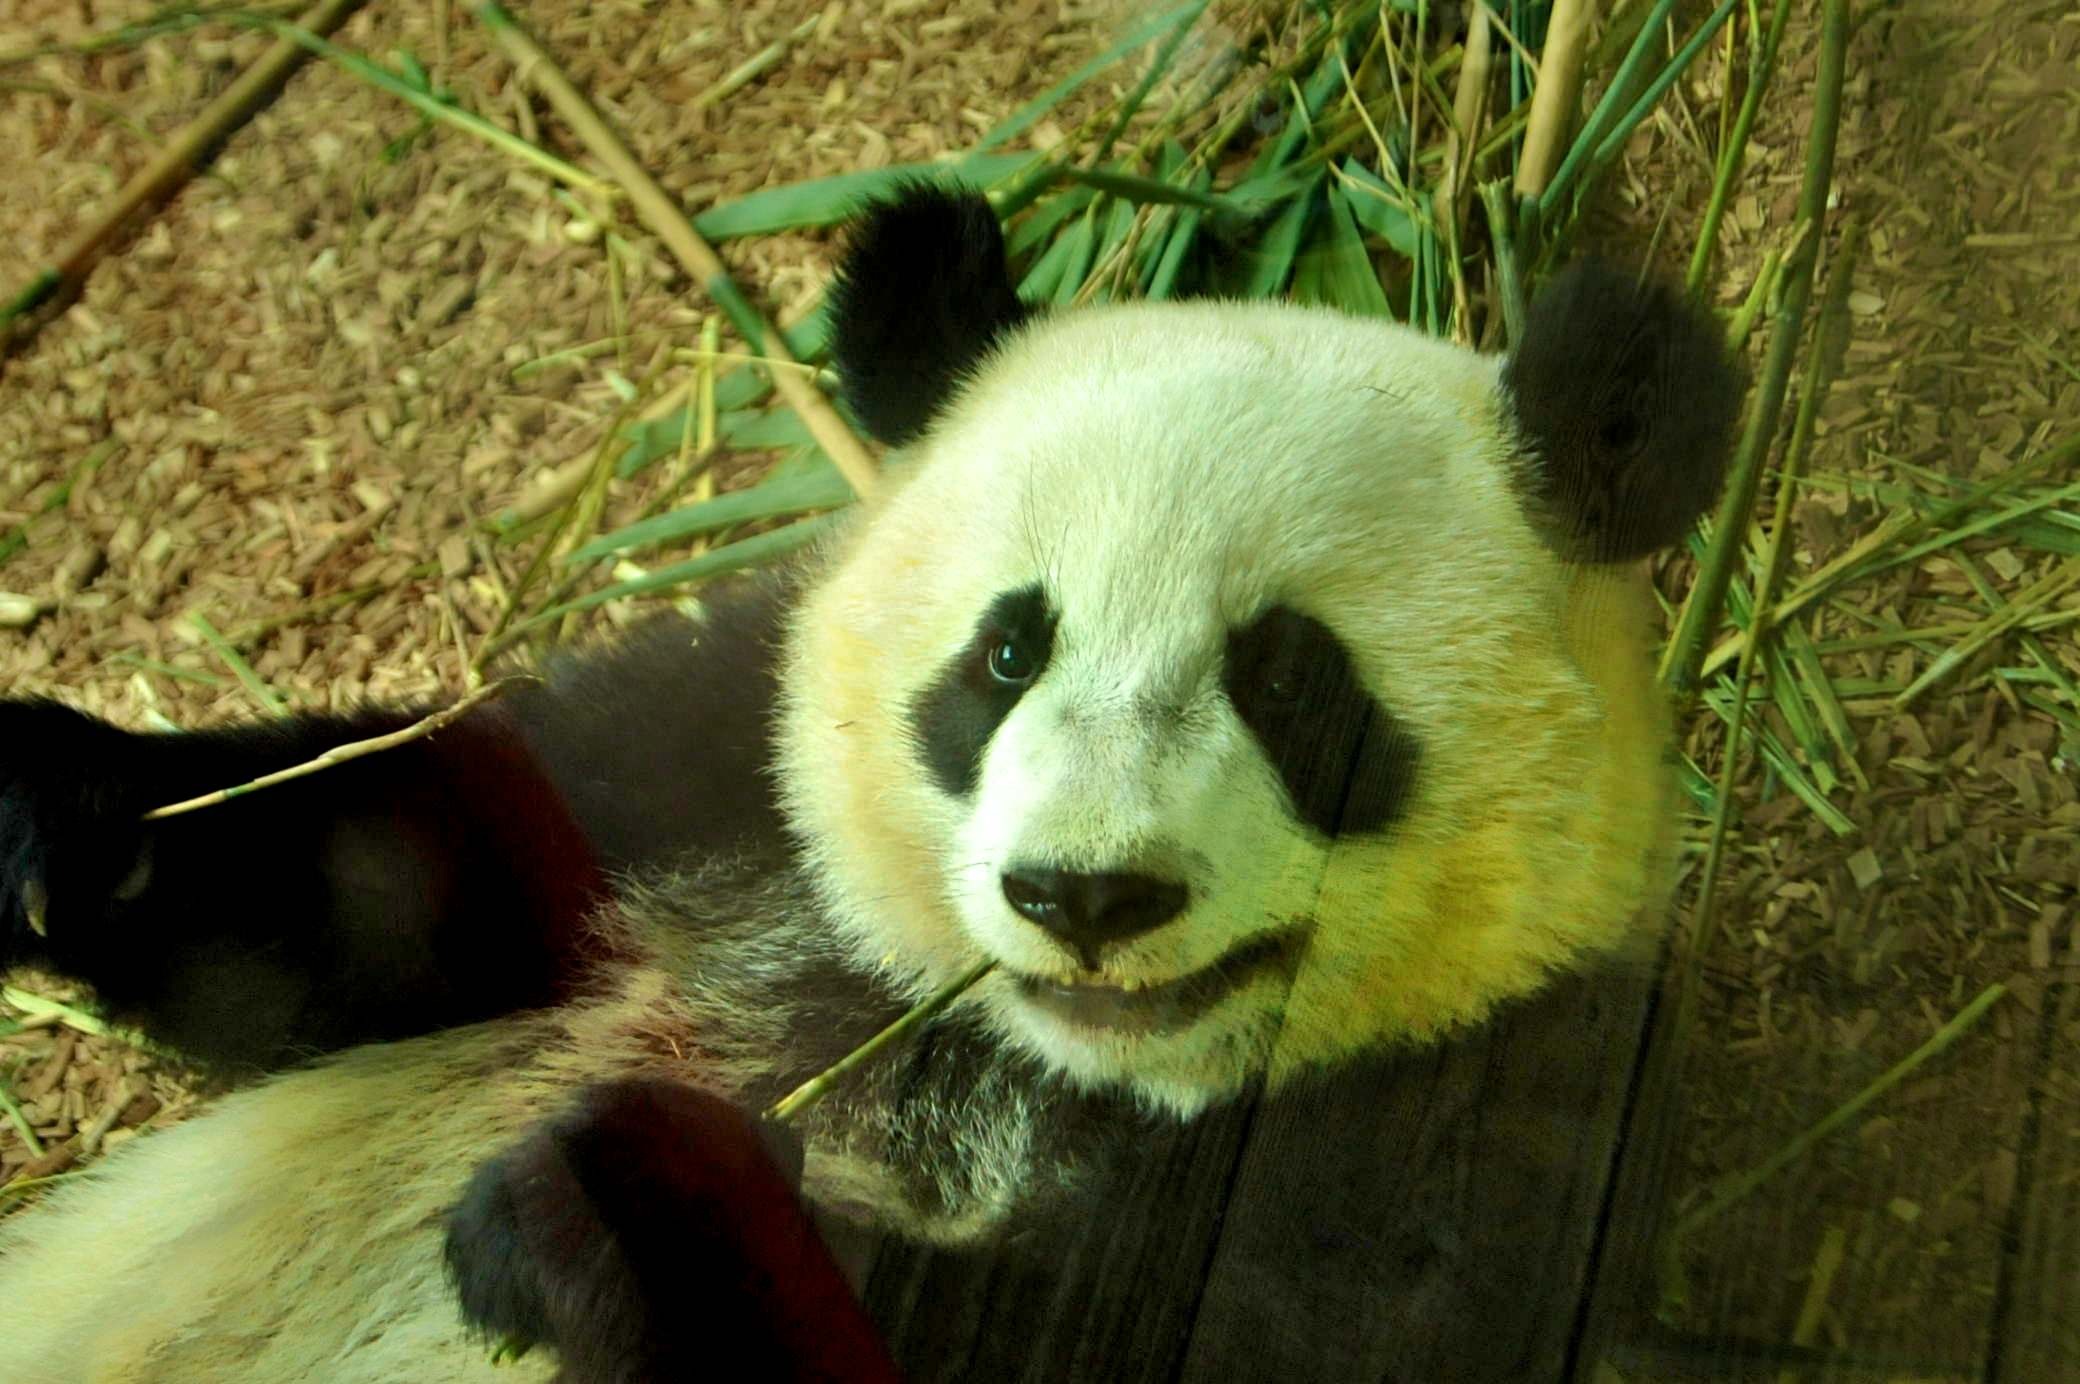
nature, animal, bear, wildlife, wild, environment, zoo, mammal, fauna, red panda, outdoors, panda, whiskers, zoology, vertebrate, species, giant panda, dog breed group